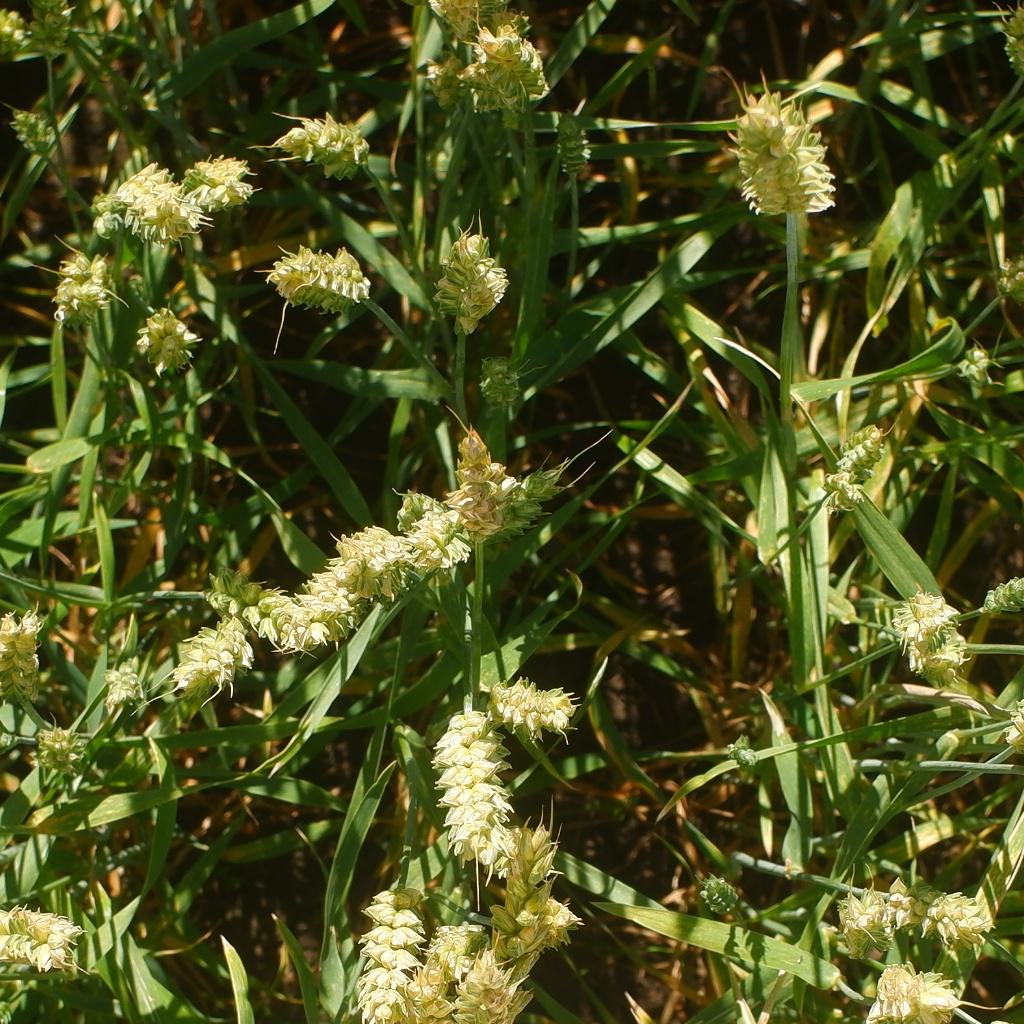
Country: Norway
Location: NMBU
Wheat development stage: Ripening